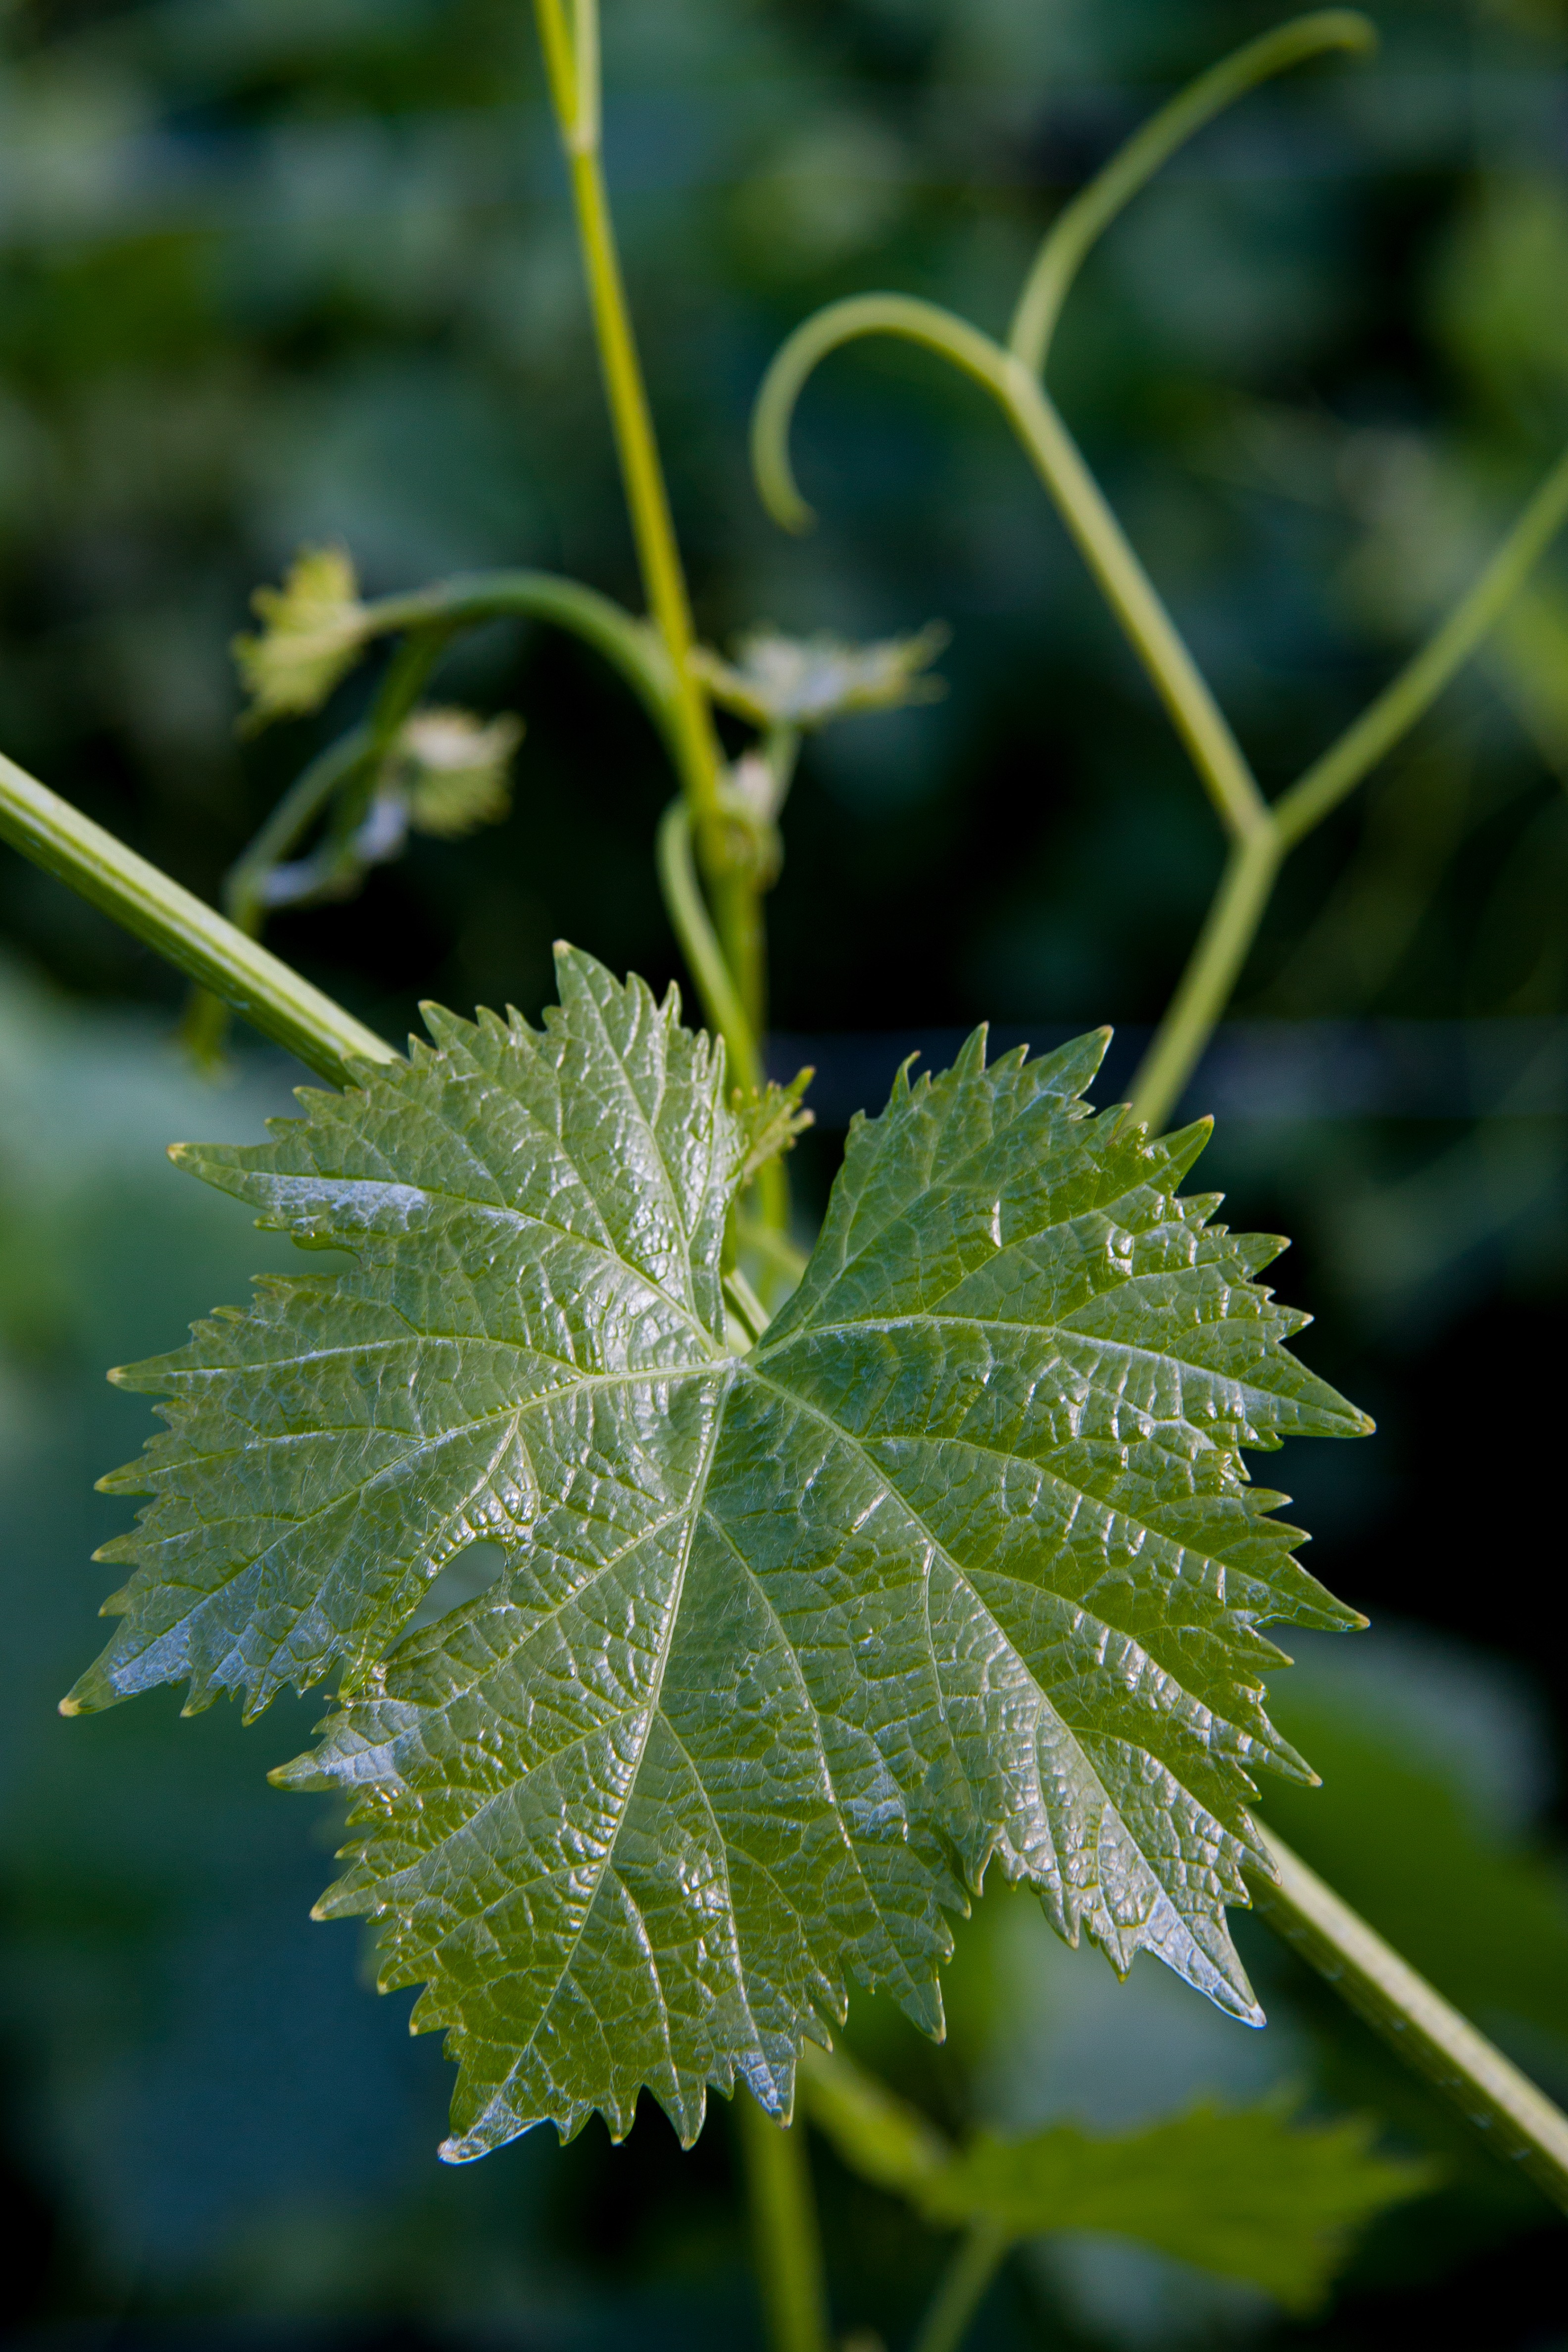
tree, nature, branch, plant, leaf, flower, frost, green, produce, botany, flora, shrub, macro photography, winegrowing, entwine, flowering plant, plant stem, woody plant, land plant, weinbatt